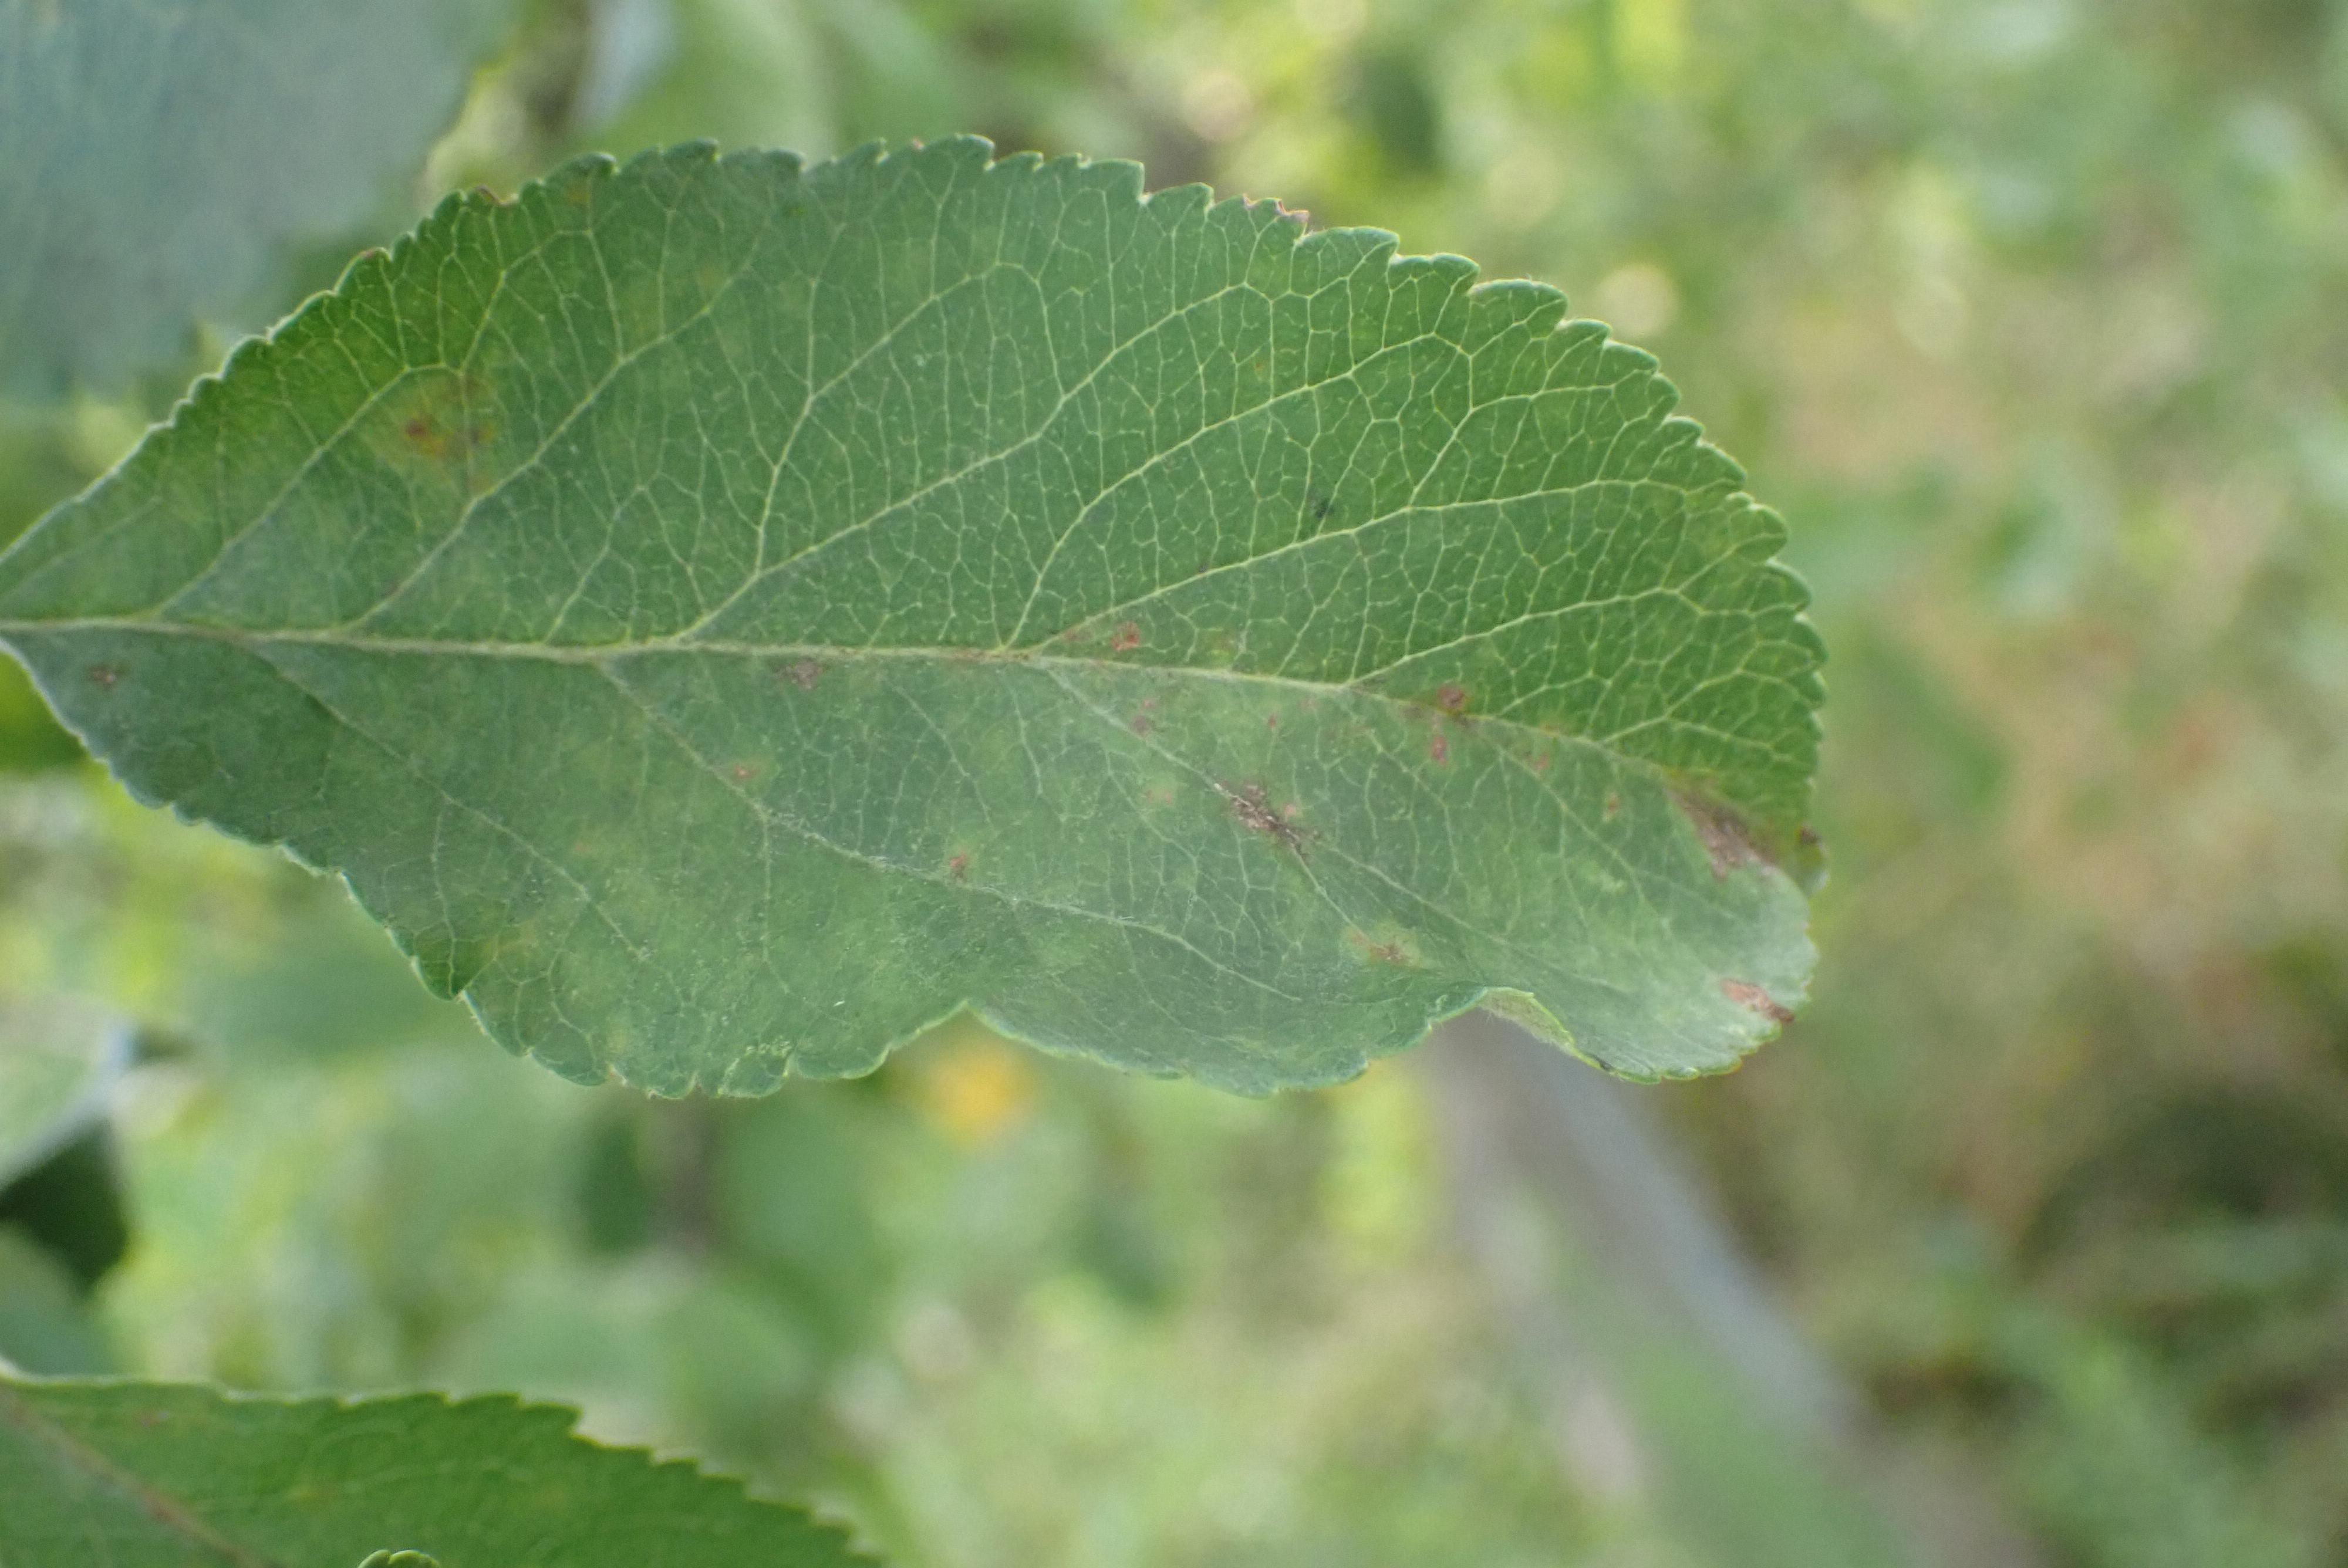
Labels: scab